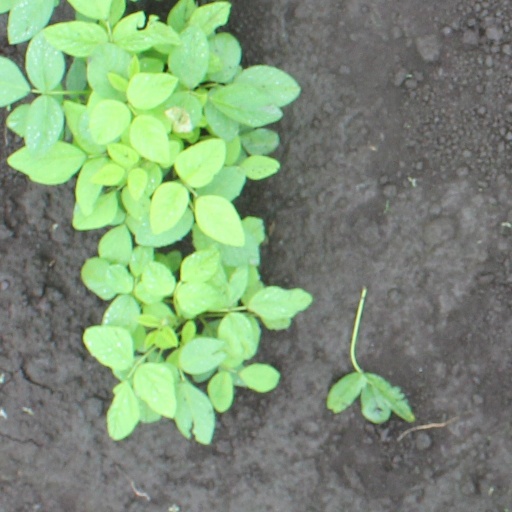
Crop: soybean